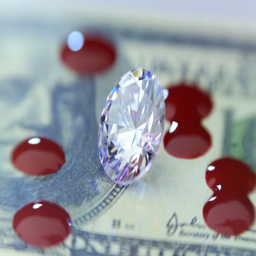
diamond , money and falling drops of blood transfused in colorful rays of light .